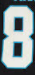
Number: 8